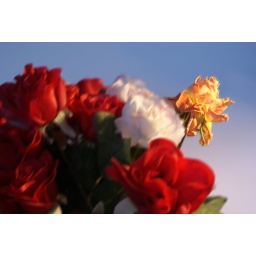
an orange rose, sharp, in a bouquet of soft roses.